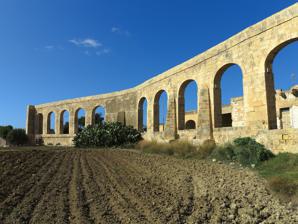
Building: Gozo Aqueduct
Country: Unknown
Year built: 1844
Bridge Gozo Aqueduct A surviving section of the Gozo Aqueduct in Victoria Coordinates 36°2′56.5″N 14°13′38.4″E / 36.049028°N 14.227333°E / 36.049028; 14.227333 Begins Kerċem Ends Victoria History Construction start 1839 Opened 1843 Location The Gozo Aqueduct is an aqueduct on the island of Gozo , Malta . It was built by the British between 1839 and 1843 to transport water from Għar Ilma in the limits of Kerċem to Victoria . A reservoir was built within the ditch of the Cittadella to store water which most probably stored water coming from the Cittadella itself. An obelisk was built near the reservoirs to commemorate the opening of the aqueduct. Commemorative obelisk The aqueduct fell into a state of disrepair after it was replaced by a system of pipes and electrical pumps. Large sections of it were lost in a series of collapses, the latest of which occurred during a storm in the 1980s. Despite this, significant portions of the aqueduct's arches still stand, and they are regarded to have value as a ruin. In 2019, it was reported that the Ministry for Gozo had plans to reconstruct the entire aqueduct, a project which would have involved the dismantling of the surviving arches. The project's planning application was suspended after opposition by the Superintendence for Cultural Heritage and the Environment and Resources Authority . See also Wignacourt Aqueduct References Wikimedia Commons has media related to Gozo Aqueduct .